Massachusetts in the American Civil War

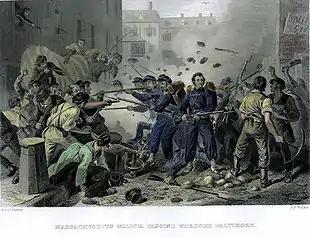
The 6th Massachusetts assaulted in Baltimore, April 19, 1861

Governor Andrew took office in January 1861, just two weeks after the secession of South Carolina. Convinced that war was imminent, Andrew took rapid measures to prepare the state militia for active duty. On April 15, 1861, Andrew received a telegraph from Washington calling for 1,500 men from Massachusetts to serve for ninety days. The next day, several companies of the 8th Massachusetts Volunteer Militia from Marblehead, Massachusetts were the first to report in Boston; by the end of the day, three regiments were ready to start for Washington.